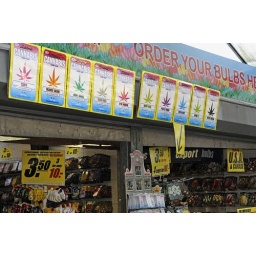
One of the manu intersting shops in Amsterdams floating flower market